Mass suicides in Nazi Germany

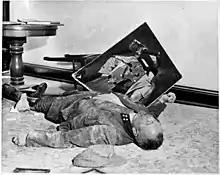
The body of "Volkssturm" "Bataillonsführer" Walter Dönicke lying next to a torn portrait of Adolf Hitler. Dönicke committed suicide in the "Neues Rathaus" in Leipzig on 19 April 1945, shortly before the arrival of U.S. troops.

In March 1945, as part of Operation Periwig, the British printed a German-language black propaganda postcard, supposedly issued by the fictitious anti-Nazi "Red Horse" resistance movement, and giving detailed instructions on how to hang oneself with the minimum amount of pain. The professed goal of this group was the execution of high-ranking Nazi functionaries. In order to draw more attention to this goal among the German population, agents were commissioned to place this horse symbol on various buildings or objects while postcards were sent to prominent Germans containing threatening texts and showing the Red Horse symbol. When the recipients were asked to commit suicide, the hidden meaning was, that this was more honourable than being liquidated by the resistance group.